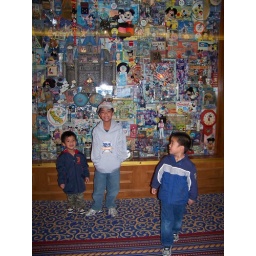
The boys in front of the memorabillia wall at the Disneyland Hotel